Vengeance (2002)

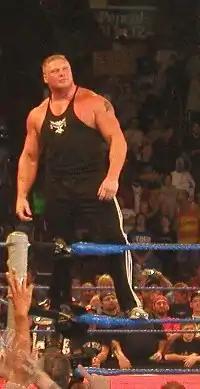
Brock Lesnar went on to win the WWE Undisputed Championship at Summerslam

After winning the WWE Undisputed Championship, The Rock then entered a feud with the number one contender Brock Lesnar for the upcoming SummerSlam event. Lesnar went on to win the match and become the youngest champion in the title's history. It was also the last match for The Rock as an active WWE wrestler, and his final reign as WWE Champion until winning the title at the Royal Rumble in 2013, prior to being a full-time actor in Hollywood.